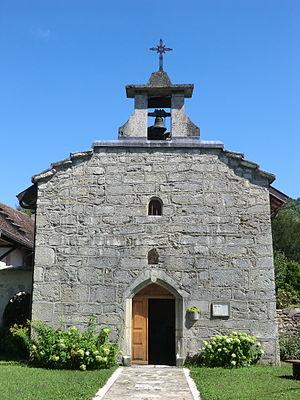
Chapelle Saint-Georges de Pugieu.
Chazey-Bons est une commune française, située dans le département de l'Ain en région Auvergne-Rhône-Alpes. Elle devient une commune nouvelle suite à la fusion entre la commune déléguée de Chazey-Bons et Pugieu.
Cet article recense les édifices religieux de l'Ain, en France, munis d'un clocher-mur.
Pugieu est une ancienne commune française située dans le département de l'Ain en région Auvergne-Rhône-Alpes.